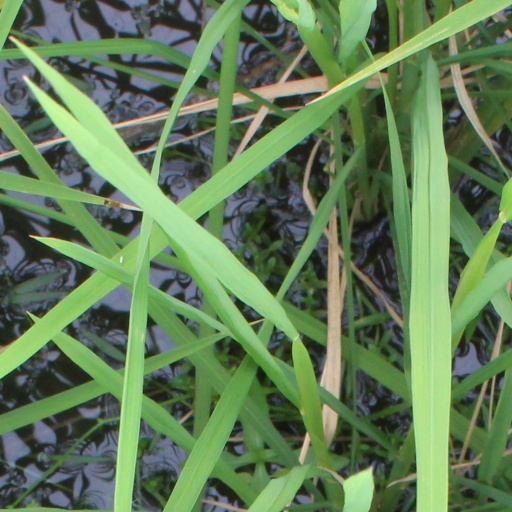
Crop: rice